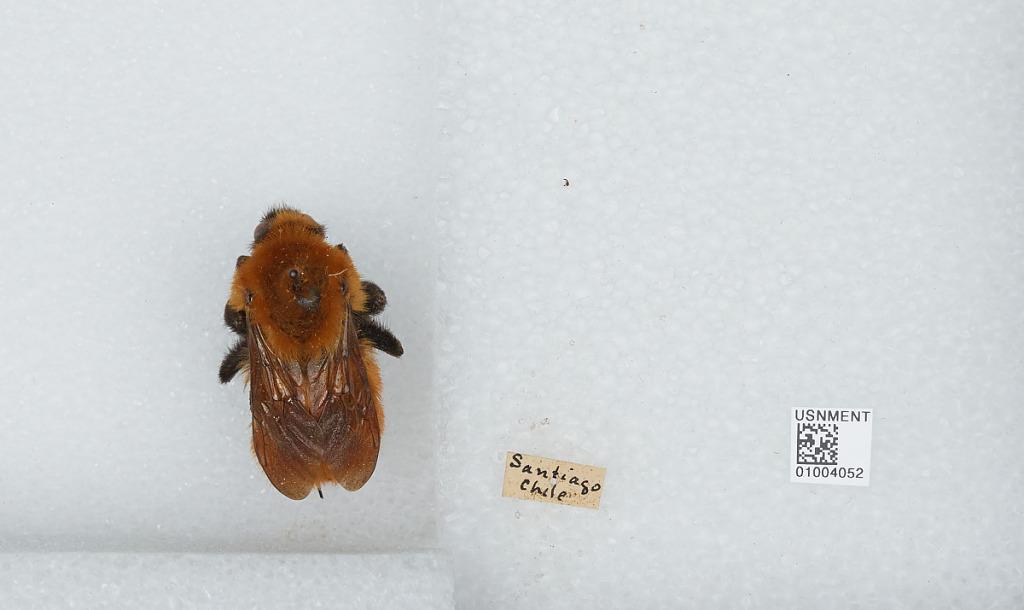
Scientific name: Bombus (Fervidobombus) dahlbomii Guérin
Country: Chile
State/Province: Santiago Metropolitan
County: Santiago
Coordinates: -33.4378, -70.6503